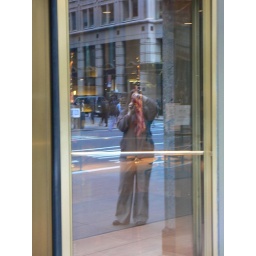
Self, reflected in a glass door near Grand Central